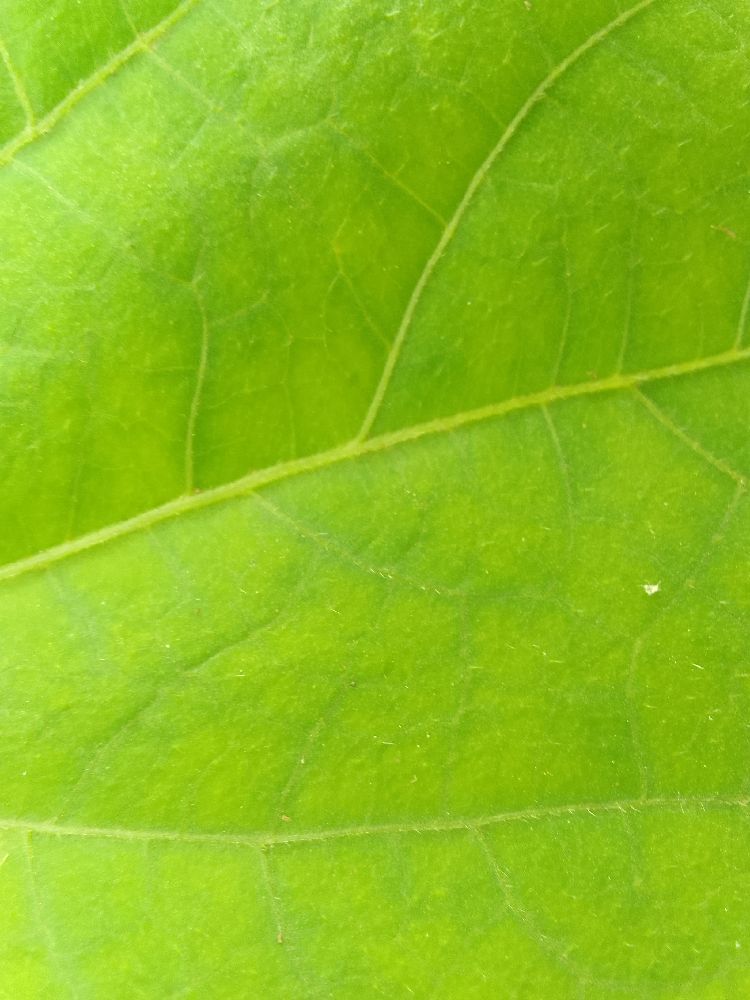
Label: healthy